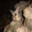
Label: possum